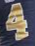
Number: 4